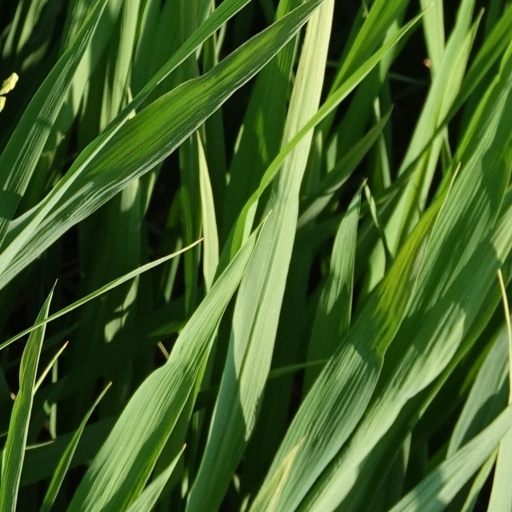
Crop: rice